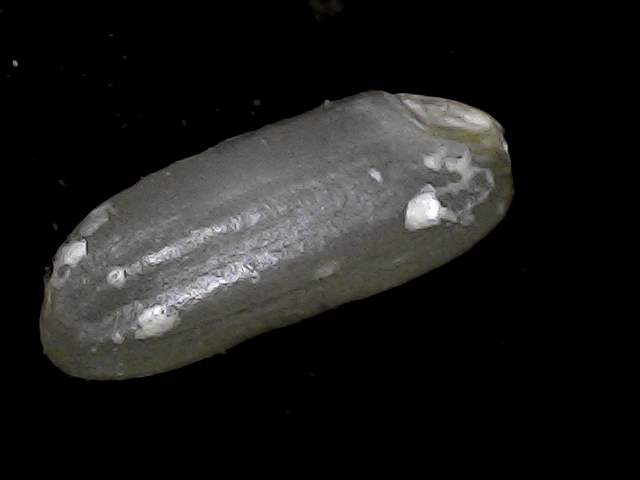
Rice variety: BD79